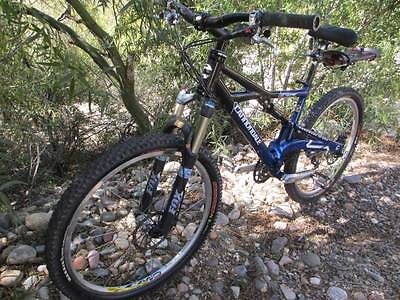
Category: bicycle